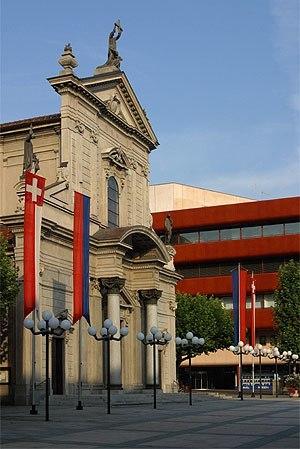
L’église paroissiale San Vitale, appelée en italien Chiesa di San Vitale, est une église située sur le territoire de la ville tessinoise de Chiasso, en Suisse.